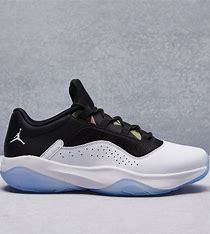
Brand: Jordan
Model: 11 Cmft